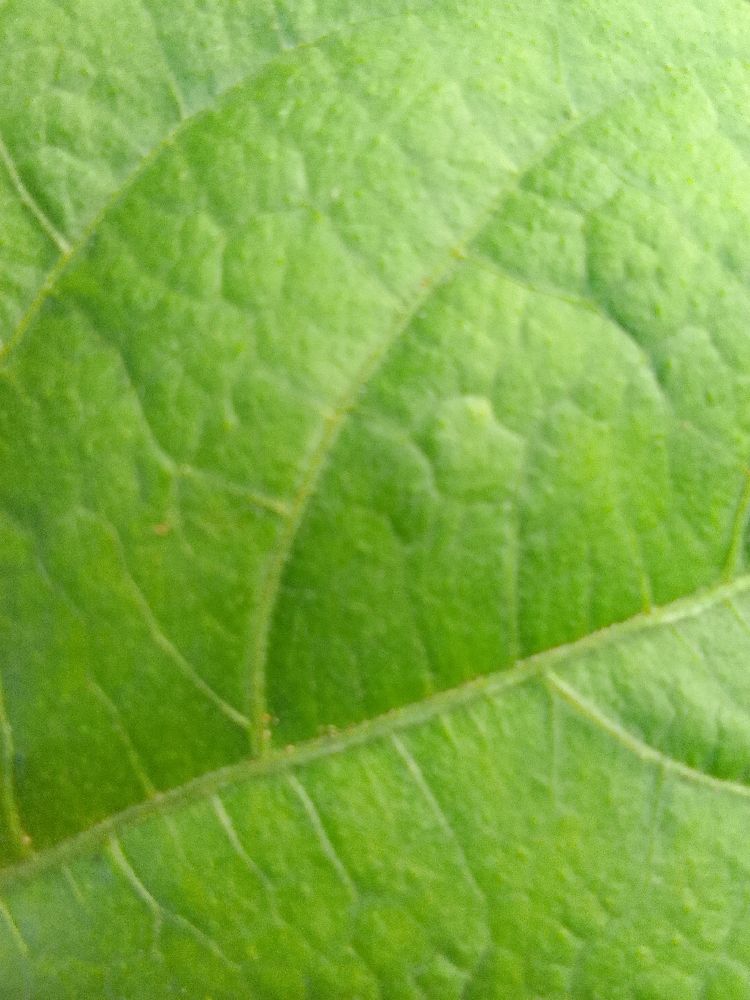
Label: healthy